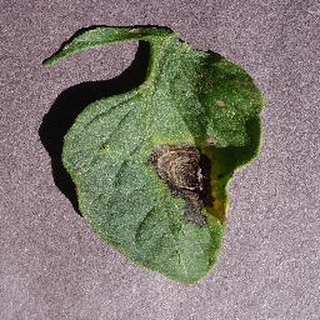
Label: tomato_early_blight